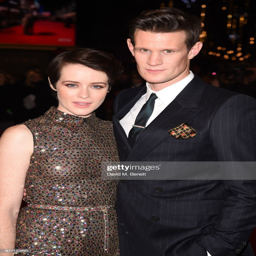
actor and celebrity attend the world premiere of season ofthe crown .